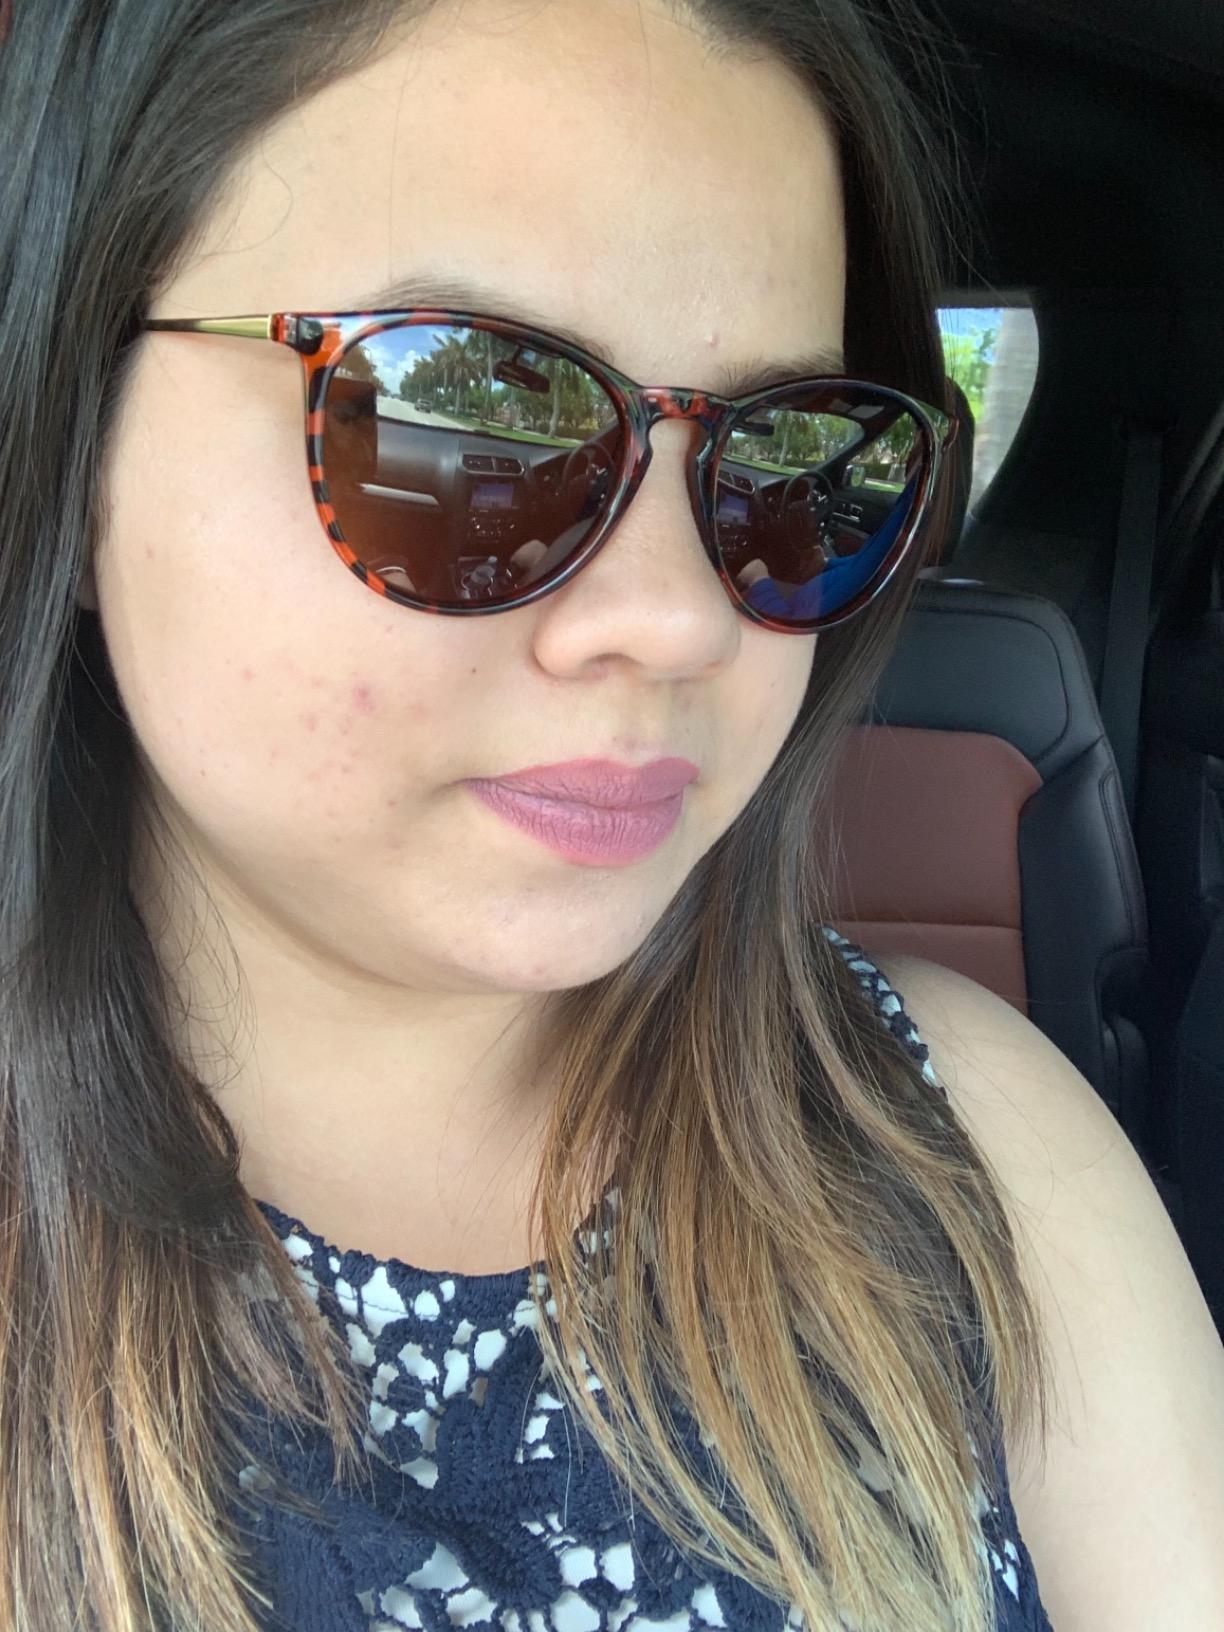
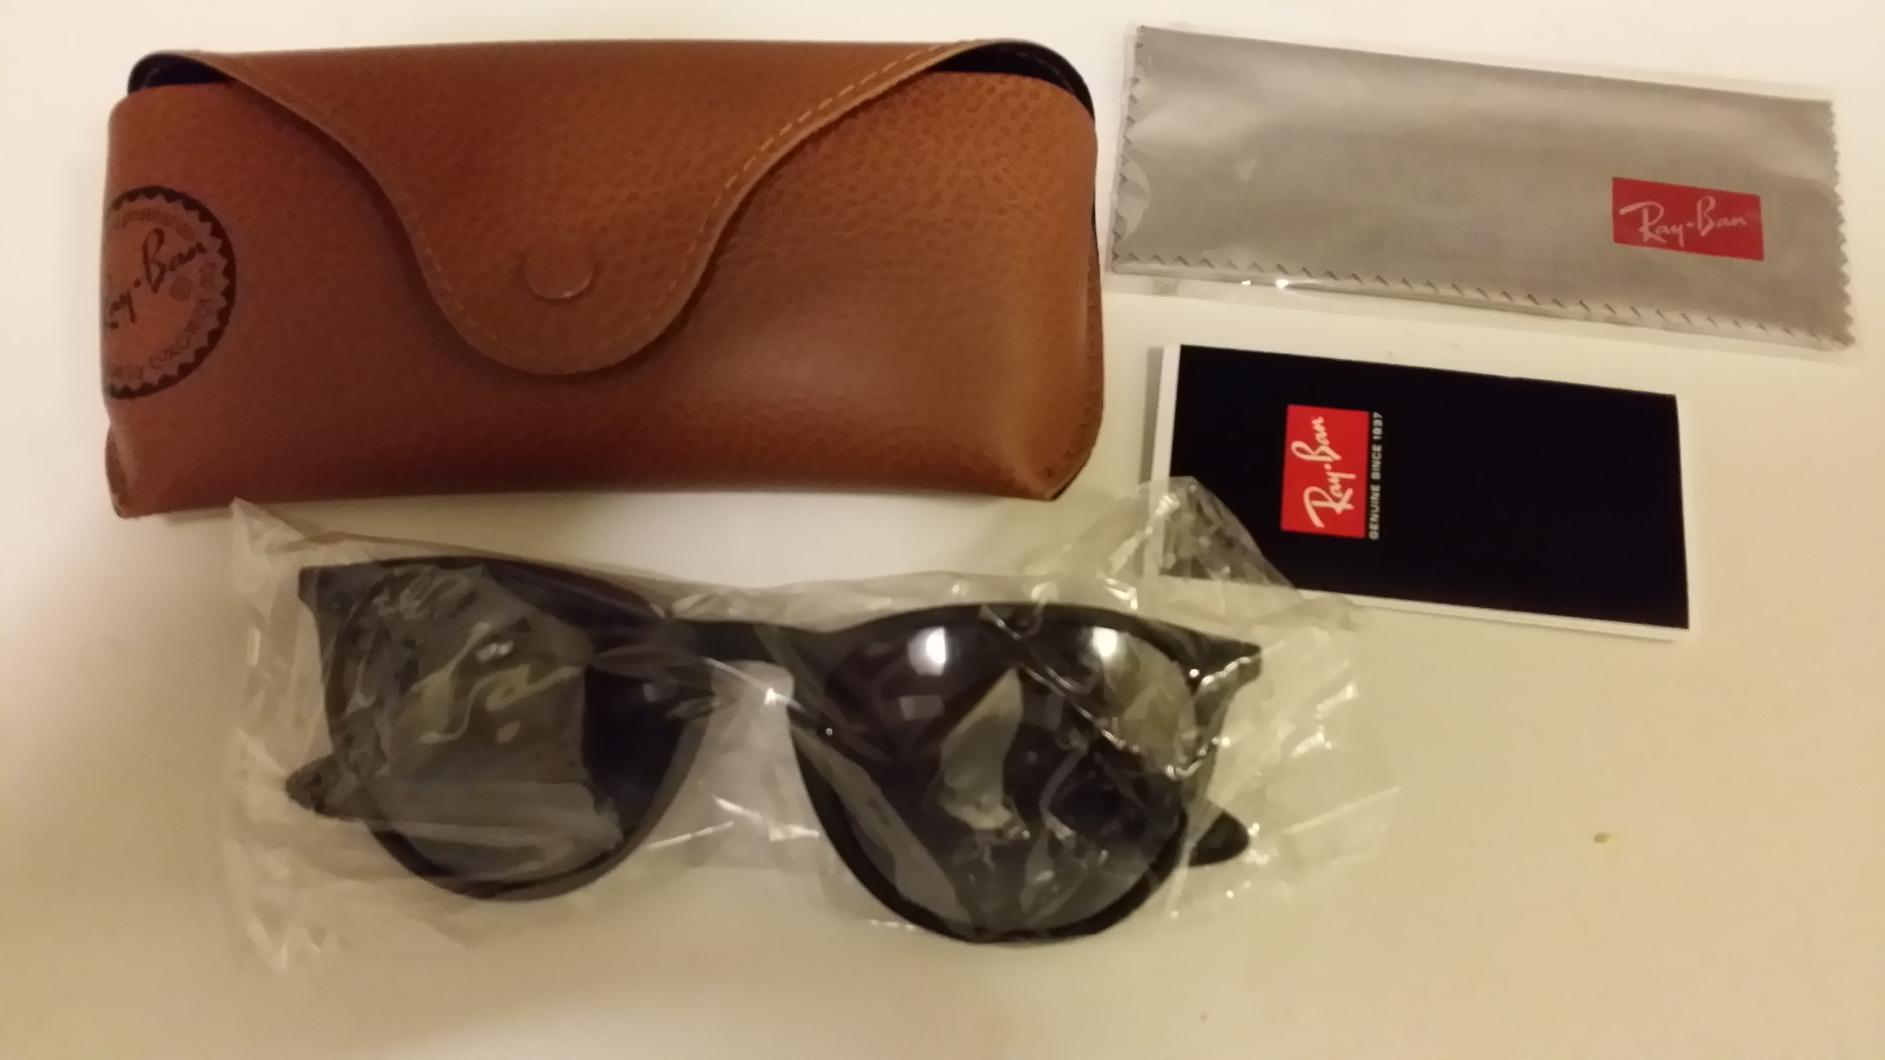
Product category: accessories_sunglasses
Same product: no